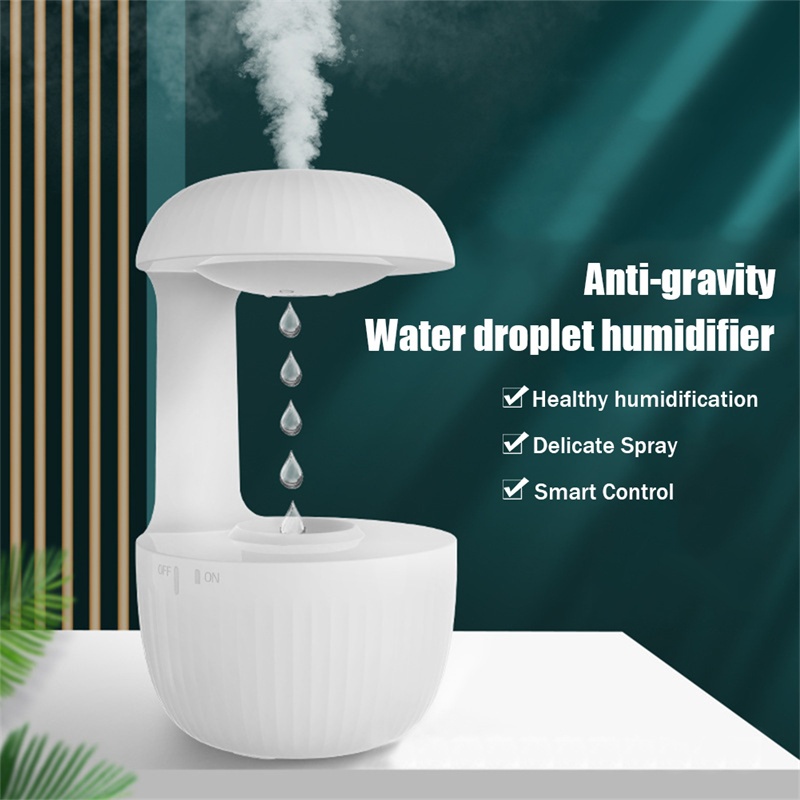
Anti-gravity Air Humidifier Mute Countercurrent Humidifier Levitating Water Drops Cool Mist Maker Fogger Relieve Fatigue
Overview: Anti-gravity perspective Visual experience of water droplets flowing backward Ultrasonic atomization technology Nano-fine mist Nourishing the air and relieving stress Optical technology creates illusion of anti-gravity Water droplets appear to flow slowly upward Produces environmental luster and soothing sound of flowing water Purified air and fragrant breathing Nanometer level fine fog Silent aroma, and fog naturally mixed Always enjoy fragrant life Applicable to study, living room, bedroom, office Power mode: USB Rated voltage: ≤ 36V (V) Package Content: 1 x Humidifier, Charger, Manual
Brand: CJSupplyhouse
Category: Home & Garden > Household Appliances > Climate Control Appliances > Humidifiers